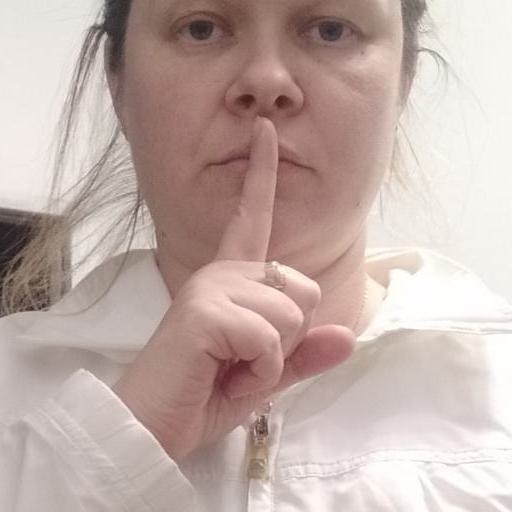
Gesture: mute